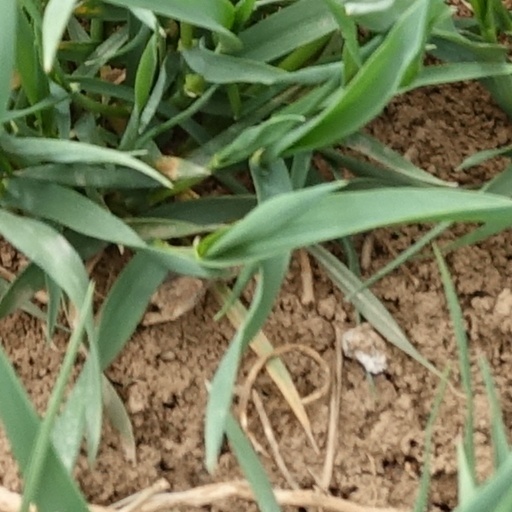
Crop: wheat